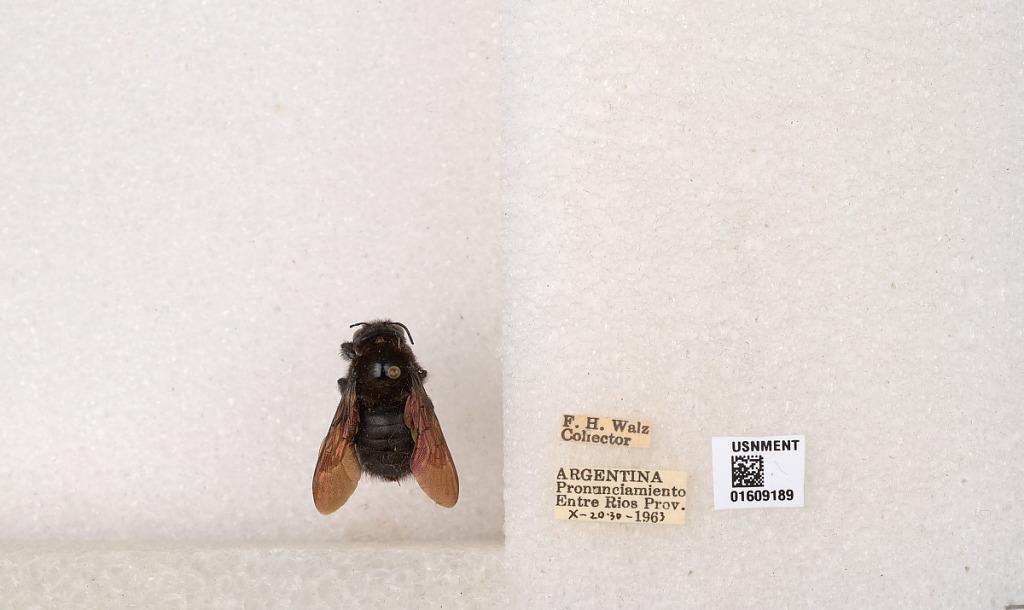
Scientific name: Xylocopa (Stenoxylocopa) artifex Smith
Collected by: F. Walz
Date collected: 1963-10-20
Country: Argentina
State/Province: Entre Rios
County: Departamento de Uruguay
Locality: Pronunciamiento
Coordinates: -32.3452, -58.4404